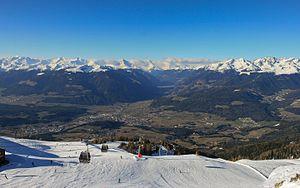
Brunico est une ville italienne située dans la province autonome de Bolzano, dans la région du Trentin-Haut-Adige. C'est le centre historique, culturel, économique et administratif du val Pusteria.